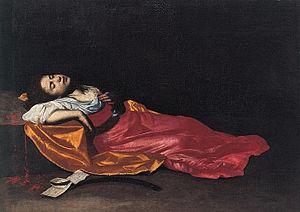
Francesco Guarino est un peintre italien baroque de l'école napolitaine, actif dans les zones montagneuses de l'est de Naples, et dans d'autres endroits de Campanie, des Pouilles et de la Molise.